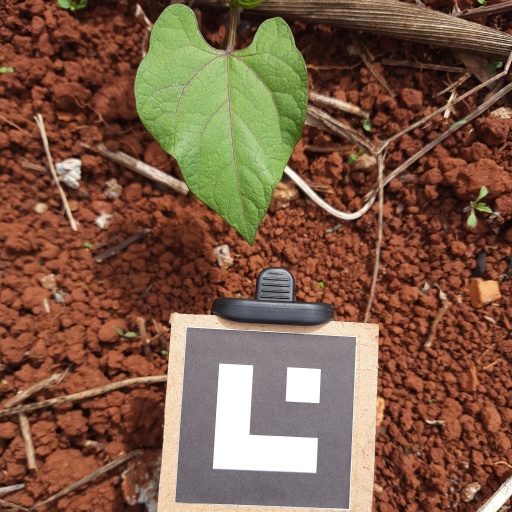
Observations: wavy surface, no eating holes, under sunlight